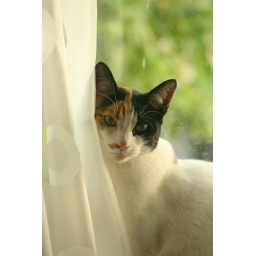
Our cat Rizzo. Just shooting around the bedroom right after I brought the camera home, and the cat jumped up behind the blinds.